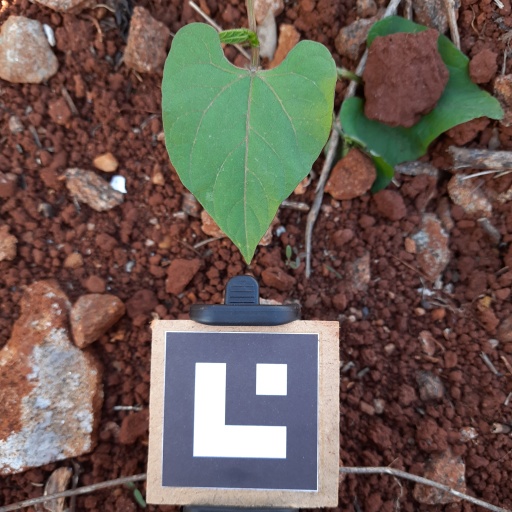
Observations: flat surface, no eating holes, under shade